Armadillo

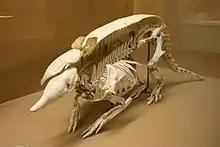
Nine-banded armadillo skeleton

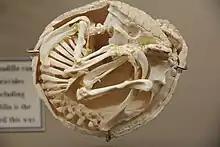
Three-banded armadillo skeleton on display at the Museum of Osteology

Armadillos are New World placental mammals in the order Cingulata. They form part of the superorder Xenarthra, along with the anteaters and sloths. 21 extant species of armadillo have been described, some of which are distinguished by the number of bands on their armor. All species are native to the Americas, where they inhabit a variety of environments.